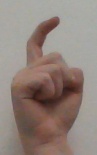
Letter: ra